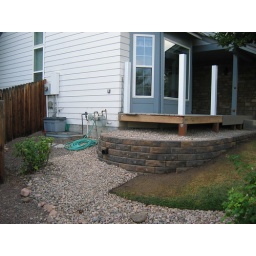
Completed retaing wall with rocks under deck framing.